National Volunteers (France)

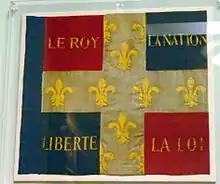
Infantry flag of the revolutionary period (1789–1793)

On 14 July 1789, the date of the Storming of the Bastille and official beginning of the French Revolution, the French Royal Army, including the "Maison du Roi" (King's Household) included the following: